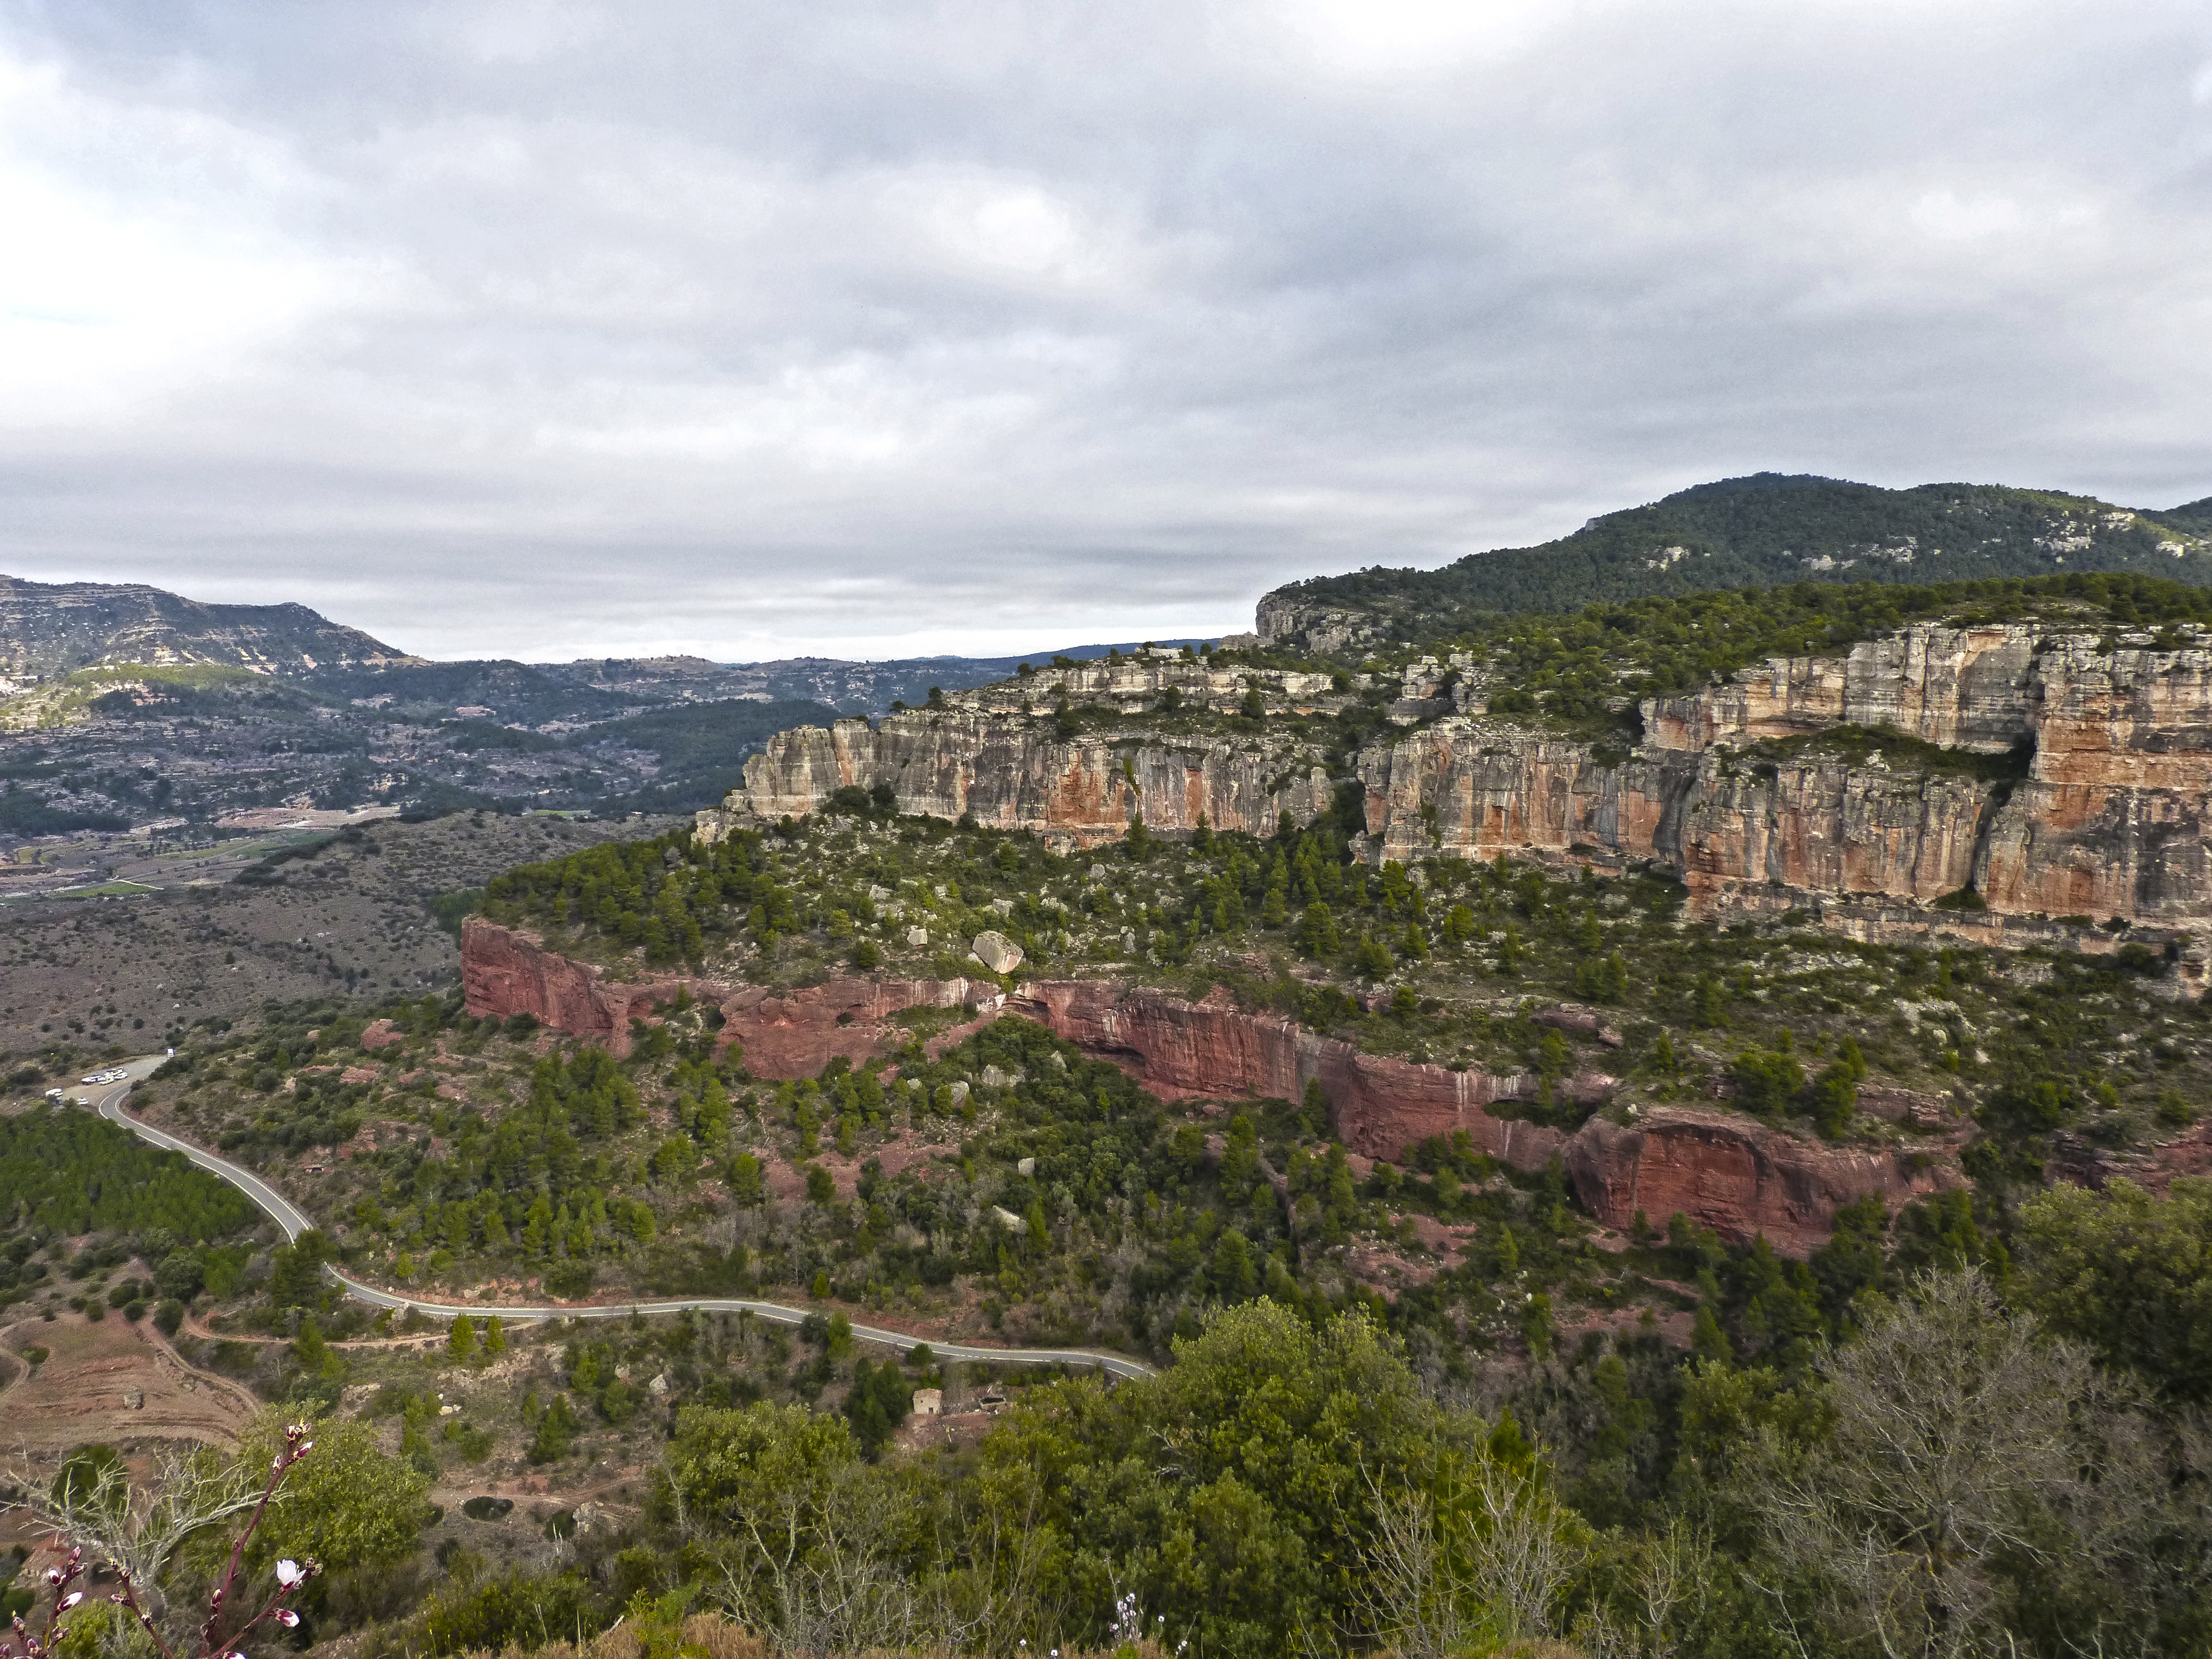
landscape, sea, coast, rock, mountain, town, panorama, village, cliff, tourism, terrain, geology, plateau, cape, landform, priorat, aerial photography, siurana, geographical feature